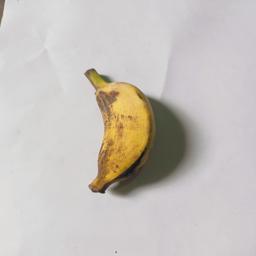
Banana variety: Bangla Kola